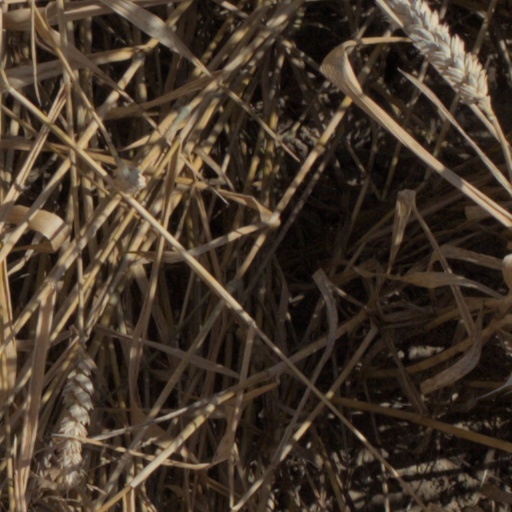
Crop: wheat